Joanna, Duchess of Brabant

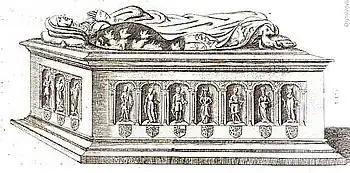
1641 drawing of the tomb

Her tomb was erected in the Carmelite church in Brussels in the late 1450s; it was paid for in 1459 by her sister's great-grandson, Philip the Good. Though it was destroyed in the course of the French Revolutionary Wars, its appearance has been reconstructed from drawings and descriptions by Lorne Campbell, who concluded that the tomb was an afterthought, providing an inexpensive piece of propaganda for Philip's dynastic rights.